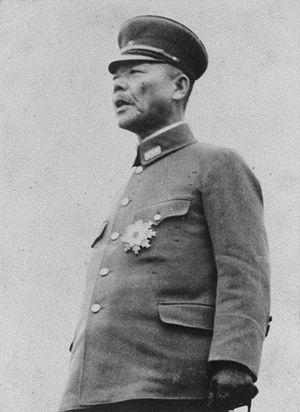
Kuniaki Koiso est un homme d'État japonais né le 22 mars 1880 à Utsunomiya d'une ancienne famille de samouraïs, dans la préfecture de Tochigi et mort le 3 novembre 1950 à Tokyo.